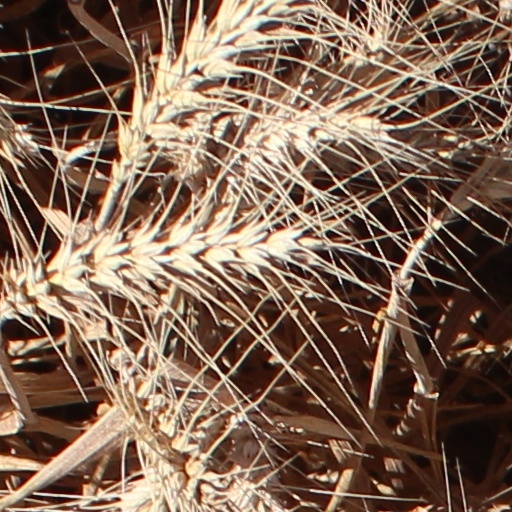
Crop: wheat